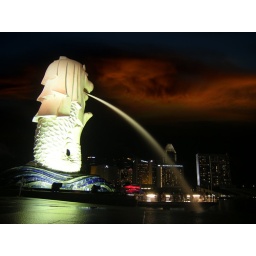
under the red sky